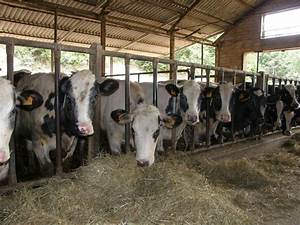
Label: mucca